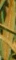
Label: Wheat___Brown_Rust